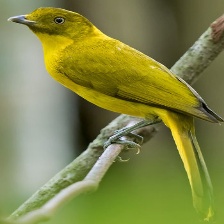
Species: GOLDEN BOWER BIRD
Scientific name: PRIONODURA NEWTONIANA